Biel/Bienne

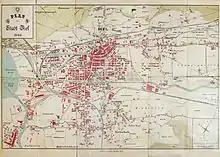
town map from 1906

By the beginning of the 20th century anarcho-syndicalist groups, which saw strikes and sabotage as legitimate means to bring about reform, began to influence the labor movement in Biel/Bienne. The first large scale strike was the construction workers strike of 1902. The following years were marked with bitterly fought labor disputes. The largest strike was the journeymen carpenters strike of 1907, which lasted almost a year. Also in 1907 labor secretary Gottfried Reimann from the Social Democratic Party was elected mayor. His election marked the first time that a Social Democrat was elected to such a powerful office in Switzerland.